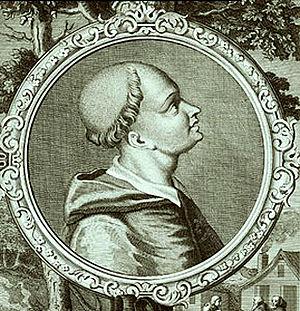
Cardinal Jean Allarmet de Brogny
Jean Fraczon dit Jean de Brogny ou encore Jean Allarmet de Brogny fut homme d'Église, juriste, vice-chancelier de l'Église catholique, légat du pape, président du concile de Constance.